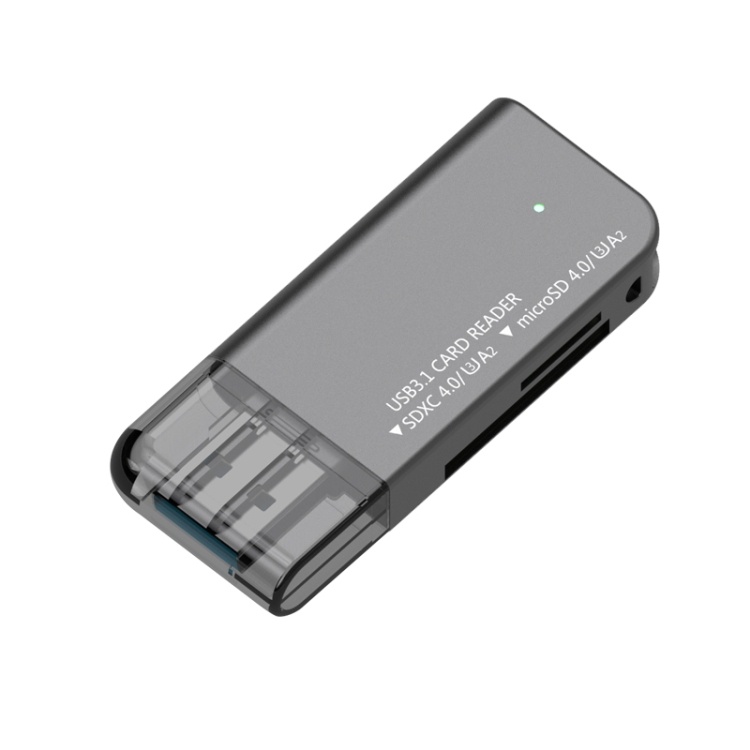
V30 / V60 / V90 USB3.1 Multifunction Card Reader Support SD / TF Card (Tarnish)
1. Double card slot design, support mobile phone/camera memory card to read and transfer data at the same time 2. With LED indicator light, it is convenient to use in the dark environment, and the design is more intimate 3. 250MB/s high-speed reading per second, stable transmission and high transmission efficiency 4. Driver-free installation, compatible with Windows series, MAC OS/Linux system, plug and play 5. Support card type: TF / SD card 6. Interface: USB3.1 7. Size: 25.8x9.5x61.3mm Specification: Package Weight One Package Weight 0.06kgs / 0.14lb One Package Size 15cm * 5cm * 2cm / 5.91inch * 1.97inch * 0.79inch Qty per Carton 150 Carton Weight 10.00kgs / 22.05lb Carton Size 42cm * 32cm * 30cm / 16.54inch * 12.6inch * 11.81inch Loading Container 20GP: 661 cartons * 150 pcs = 99150 pcs 40HQ: 1535 cartons * 150 pcs = 230250 pcs
Brand: Salrog (Powered by Solnuance)
Category: Electronics > Electronics Accessories > Computer Components > Input Devices > Memory Card Readers